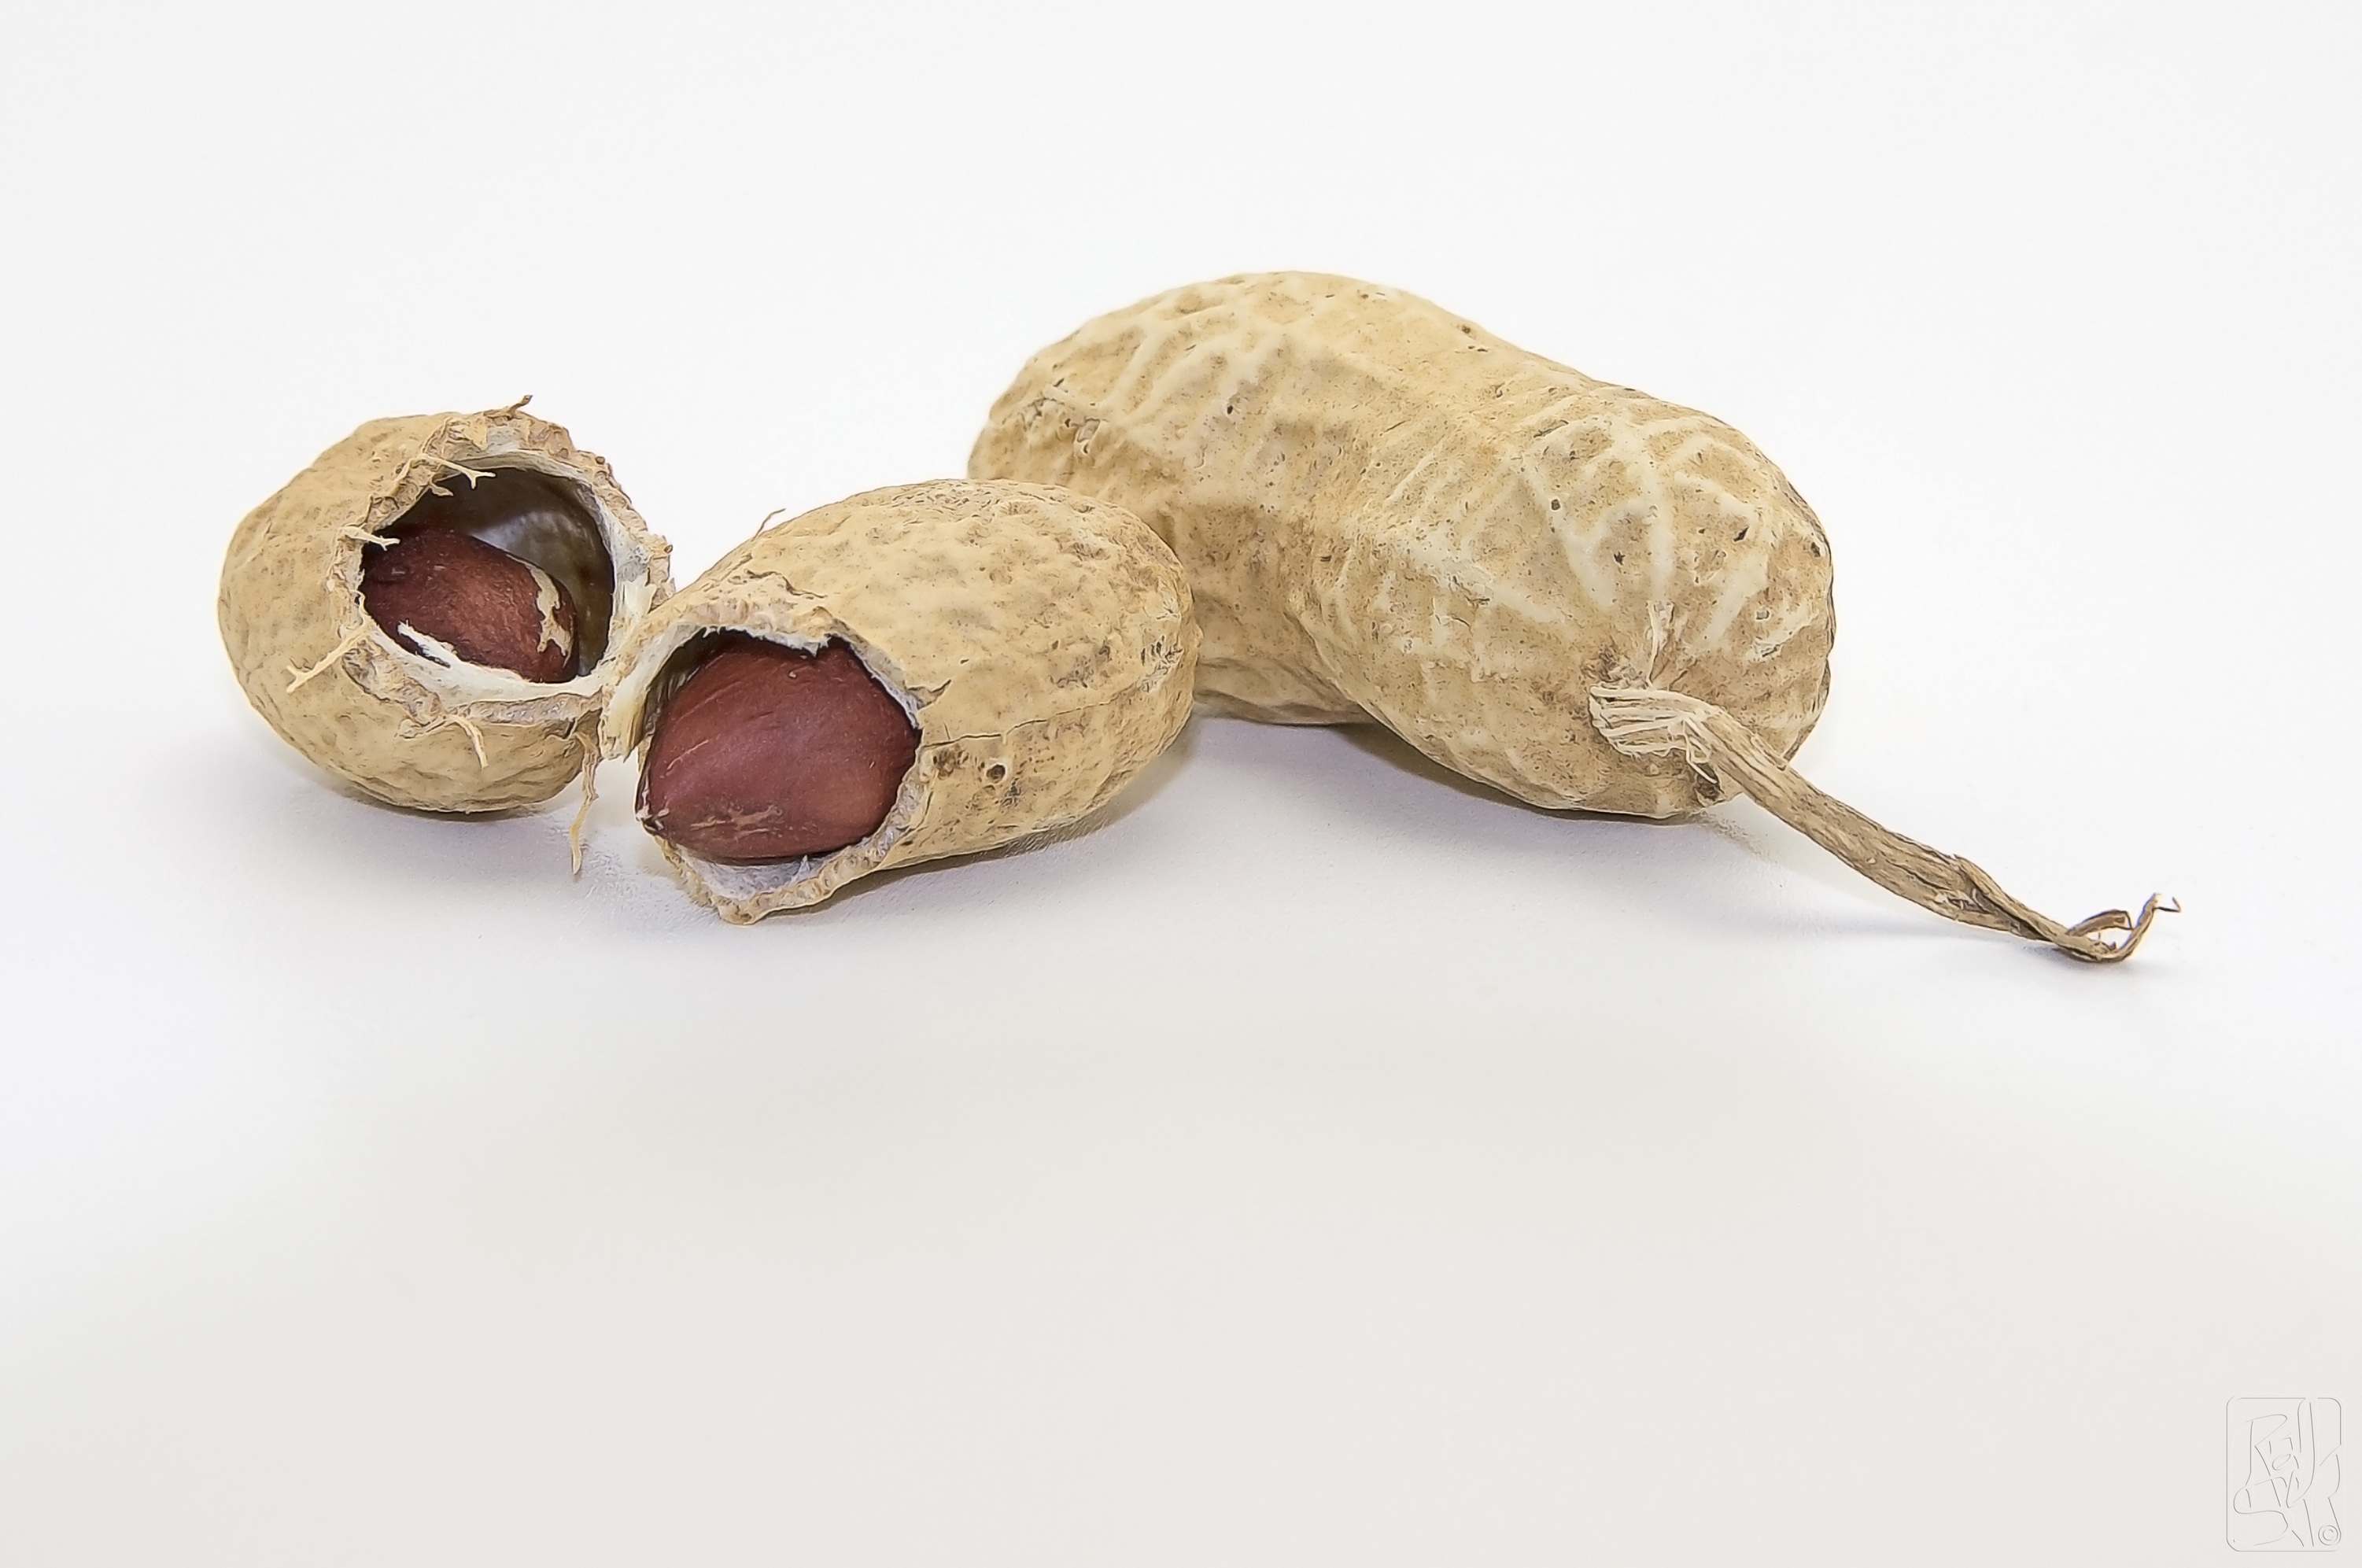
plant, fruit, food, produce, nut, snack, shell, nuts, peanuts, peanut, flowering plant, land plant